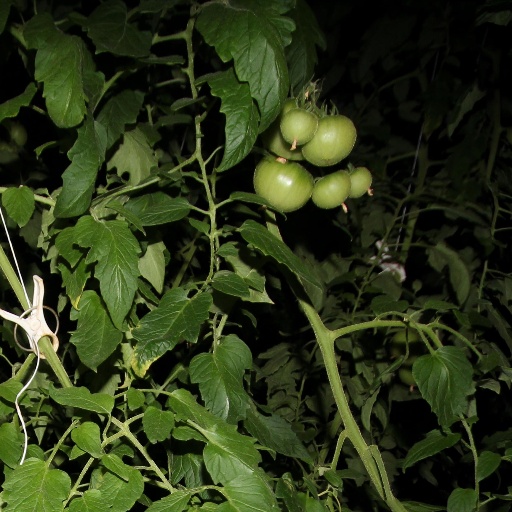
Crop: tomato